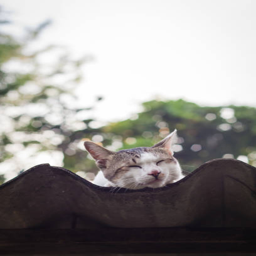
cat sleeping on the roof